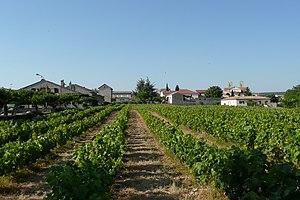
Vue d'ensemble d'Orgnac-l'Aven.
Un côtes-du-vivarais est un vin français tranquille du sud-est du Massif Central, à cheval sur les départements de l'Ardèche et du Gard, et qui bénéficie d'une appellation d'origine contrôlée depuis 1999.